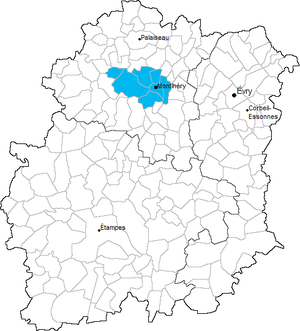
Carte de situation du canton de Montlhéry en Essonne (91)
Le canton de Montlhéry est une ancienne division administrative et circonscription électorale française située dans le département de l’Essonne et la région Île-de-France.